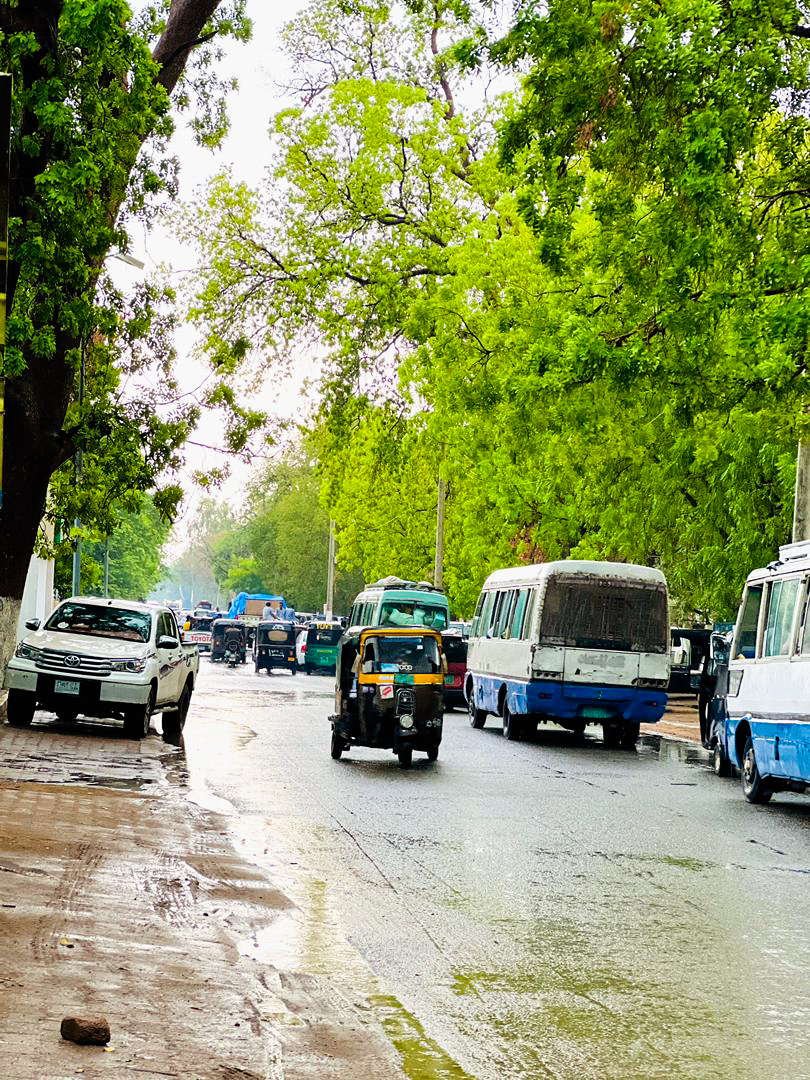
الوصف بالفصحى: شارع مزدحم بمركبات متنوعة منها الركشة على طريق مبتل تحفه الأشجار
التصنيف: Uncategorized